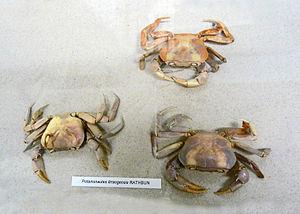
Potamonautes lirrangensis au Musée royal de l'Afrique centrale